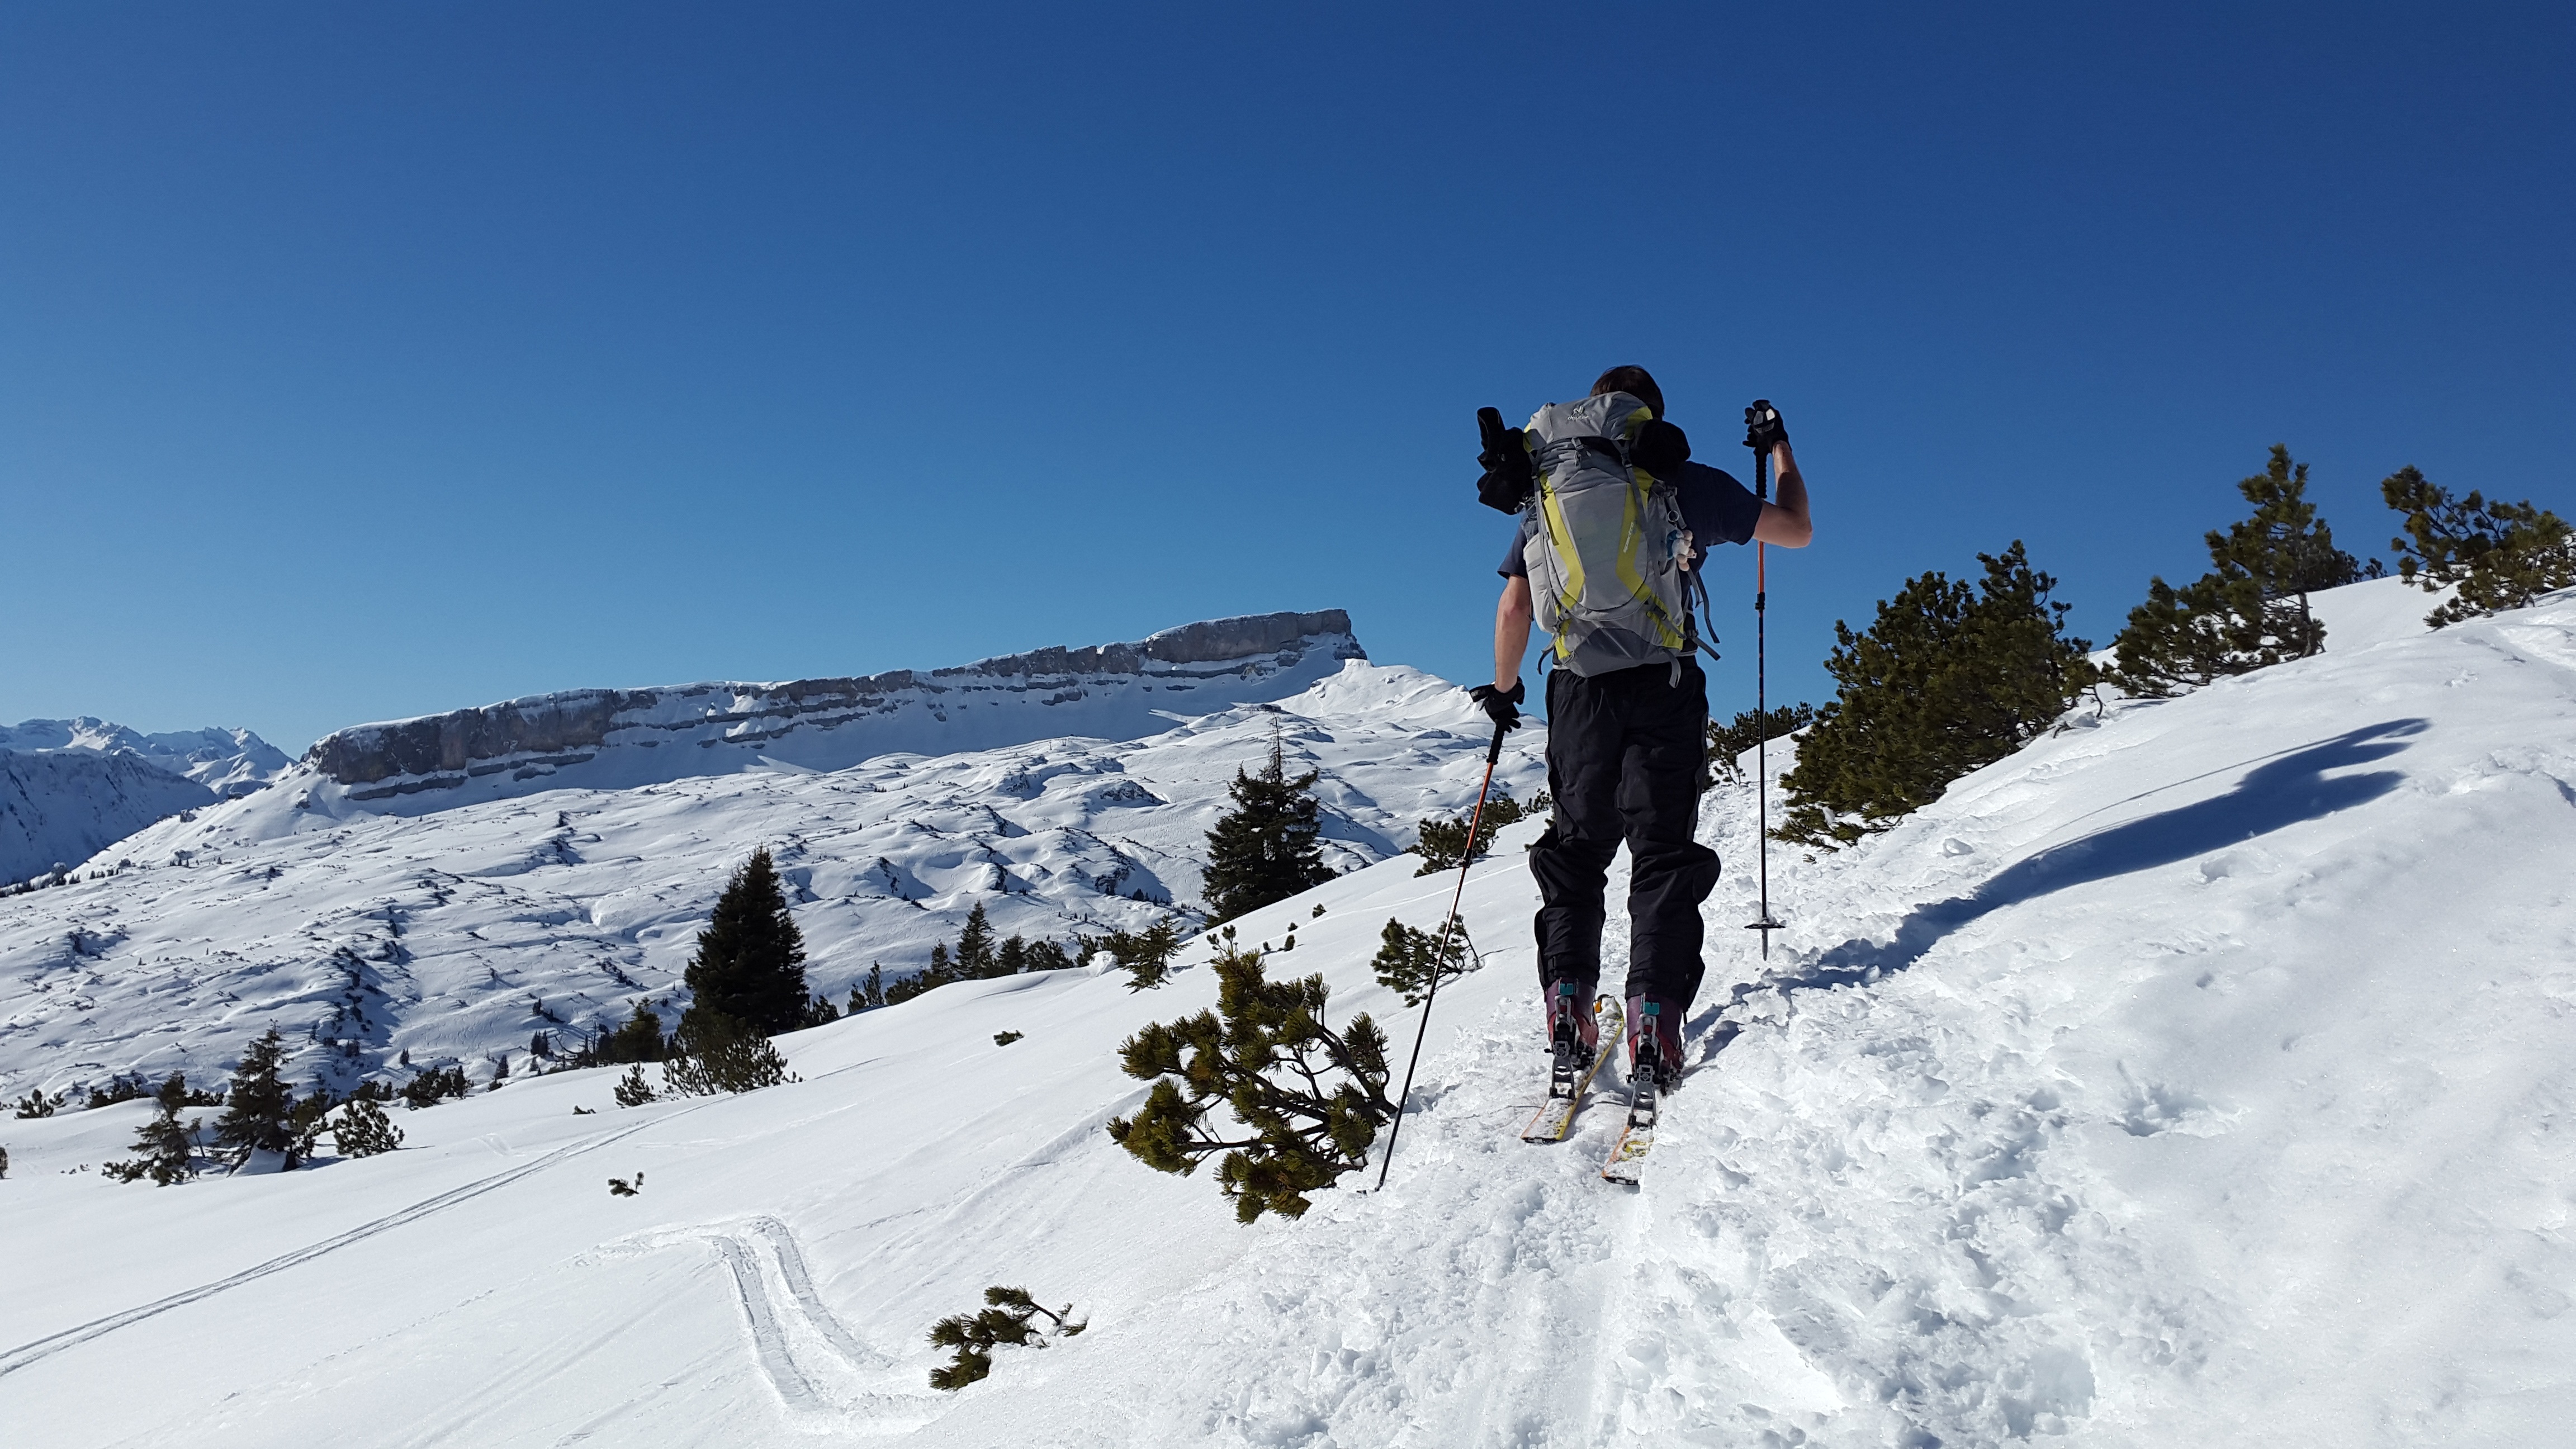
outdoor, mountain, snow, winter, adventure, mountain range, weather, alpine, snowshoe, extreme sport, skiing, season, ridge, summit, mountaineering, winter sport, tour, sports, alps, ski, footwear, piste, winter sports, backcountry skiiing, ski touring, skitouren goers, allg u, kleinwalsertal, nordic skiing, oberallg u, ski mountaineering, ski equipment, touring skis, ifen, door corner, mountainous landforms, geological phenomenon